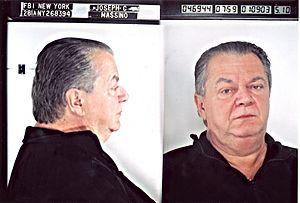
La famille Bonanno est une organisation criminelle et l'une des Cinq familles mafieuses de New York, qui font elles-mêmes partie des 25 familles de la mafia américaine.